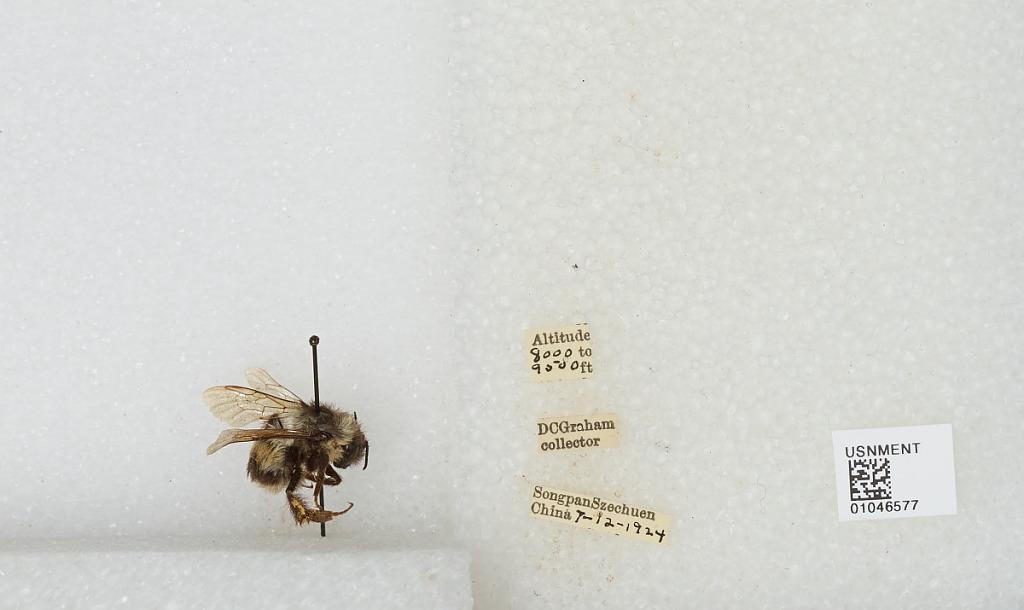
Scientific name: Bombus sp.
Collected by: D. Graham
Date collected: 1924-7-12
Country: China
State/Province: Sichuan
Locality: Songpan